Charge-transfer complex

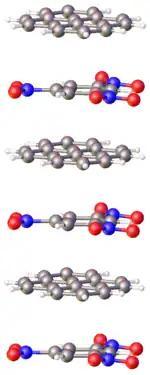
Structure of one part of one stack of the charge-transfer complex between pyrene and 1,3,5-trinitrobenzene.

In chemistry, charge-transfer (CT) complex, or electron donor-acceptor complex, describes a type of supramolecular assembly of two or more molecules or ions. The assembly consists of two molecules that self-attract through electrostatic forces, i.e., one has at least partial negative charge and the partner has partial positive charge, referred to respectively as the electron acceptor and electron donor. In some cases, the degree of charge transfer is "complete", such that the CT complex can be classified as a salt. In other cases, the charge-transfer association is weak, and the interaction can be disrupted easily by polar solvents.